SOLS Foundation

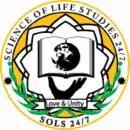
Science of Life Studies 24/7 alternative logo

Raj Ridvan Singh left school in Malacca at the age of 14 without sitting for the Penilaian Menengah Rendah (PMR) Malaysian public examinations.